Paleta
Also known as:
ar - Arabic: مصاصة ثلج
az - Azerbaijani: Meyvəli buz
bg - Bulgarian: Ледена близалка
ca - Catalan: Gelat de gel
cdo - Mindong: Bĭng-dê̤ṳ
da - Danish: Sodavandsis
de - German: Wassereis
el - Greek: Γρανίτα ξυλάκι
en-simple - Simple English: Ice lolly
es - Spanish: Paleta
eu - Basque: Polo
fa - Persian: بستنی یخی
fi - Finnish: Mehujää
fr - French: Glace à l'eau
gl - Galician: Polo
he - Hebrew: שלגון
hy - Armenian: Մրգային սառույց
id - Indonesian: Es lilin
it - Italian: Ghiacciolo
ja - Japanese: アイスキャンディー
jv - Javanese: Es lilin
kk - Kazakh: Жеміс мұзы
ko - Korean: 막대 아이스크림
lmo - Lombard: Giassöl
ms - Malay: Loli ais
nan - Minnan: Ki-á-peng
nb - Norwegian Bokmål: Vannis
nl - Dutch: Waterijs
pt - Portuguese: Picolé
ru - Russian: Фруктовый лёд
su - Sundanese: És lilin
sv - Swedish: Isglass
szy - Sakizaya: kiyandi
te - Telugu: ఐస్ పాప్
th - Thai: ไอศกรีมแท่ง
tr - Turkish: Meyveli buz
uk - Ukrainian: Фруктовий лід
vi - Vietnamese: Kem que
wuu - Wu: 棒冰
yue - Cantonese: 雪條
zh - Chinese: 冰棒
Category: dessert (frozen dessert, popsicle)
Cuisine: Mexican
Associated cuisines: Mexican
Area: Tocumbo
Countries: Mexico
Region: Central America

This dish is a popsicle made using locally available fresh fruit. Its flavors can be divided into two basic categories: milk-based or water-based.

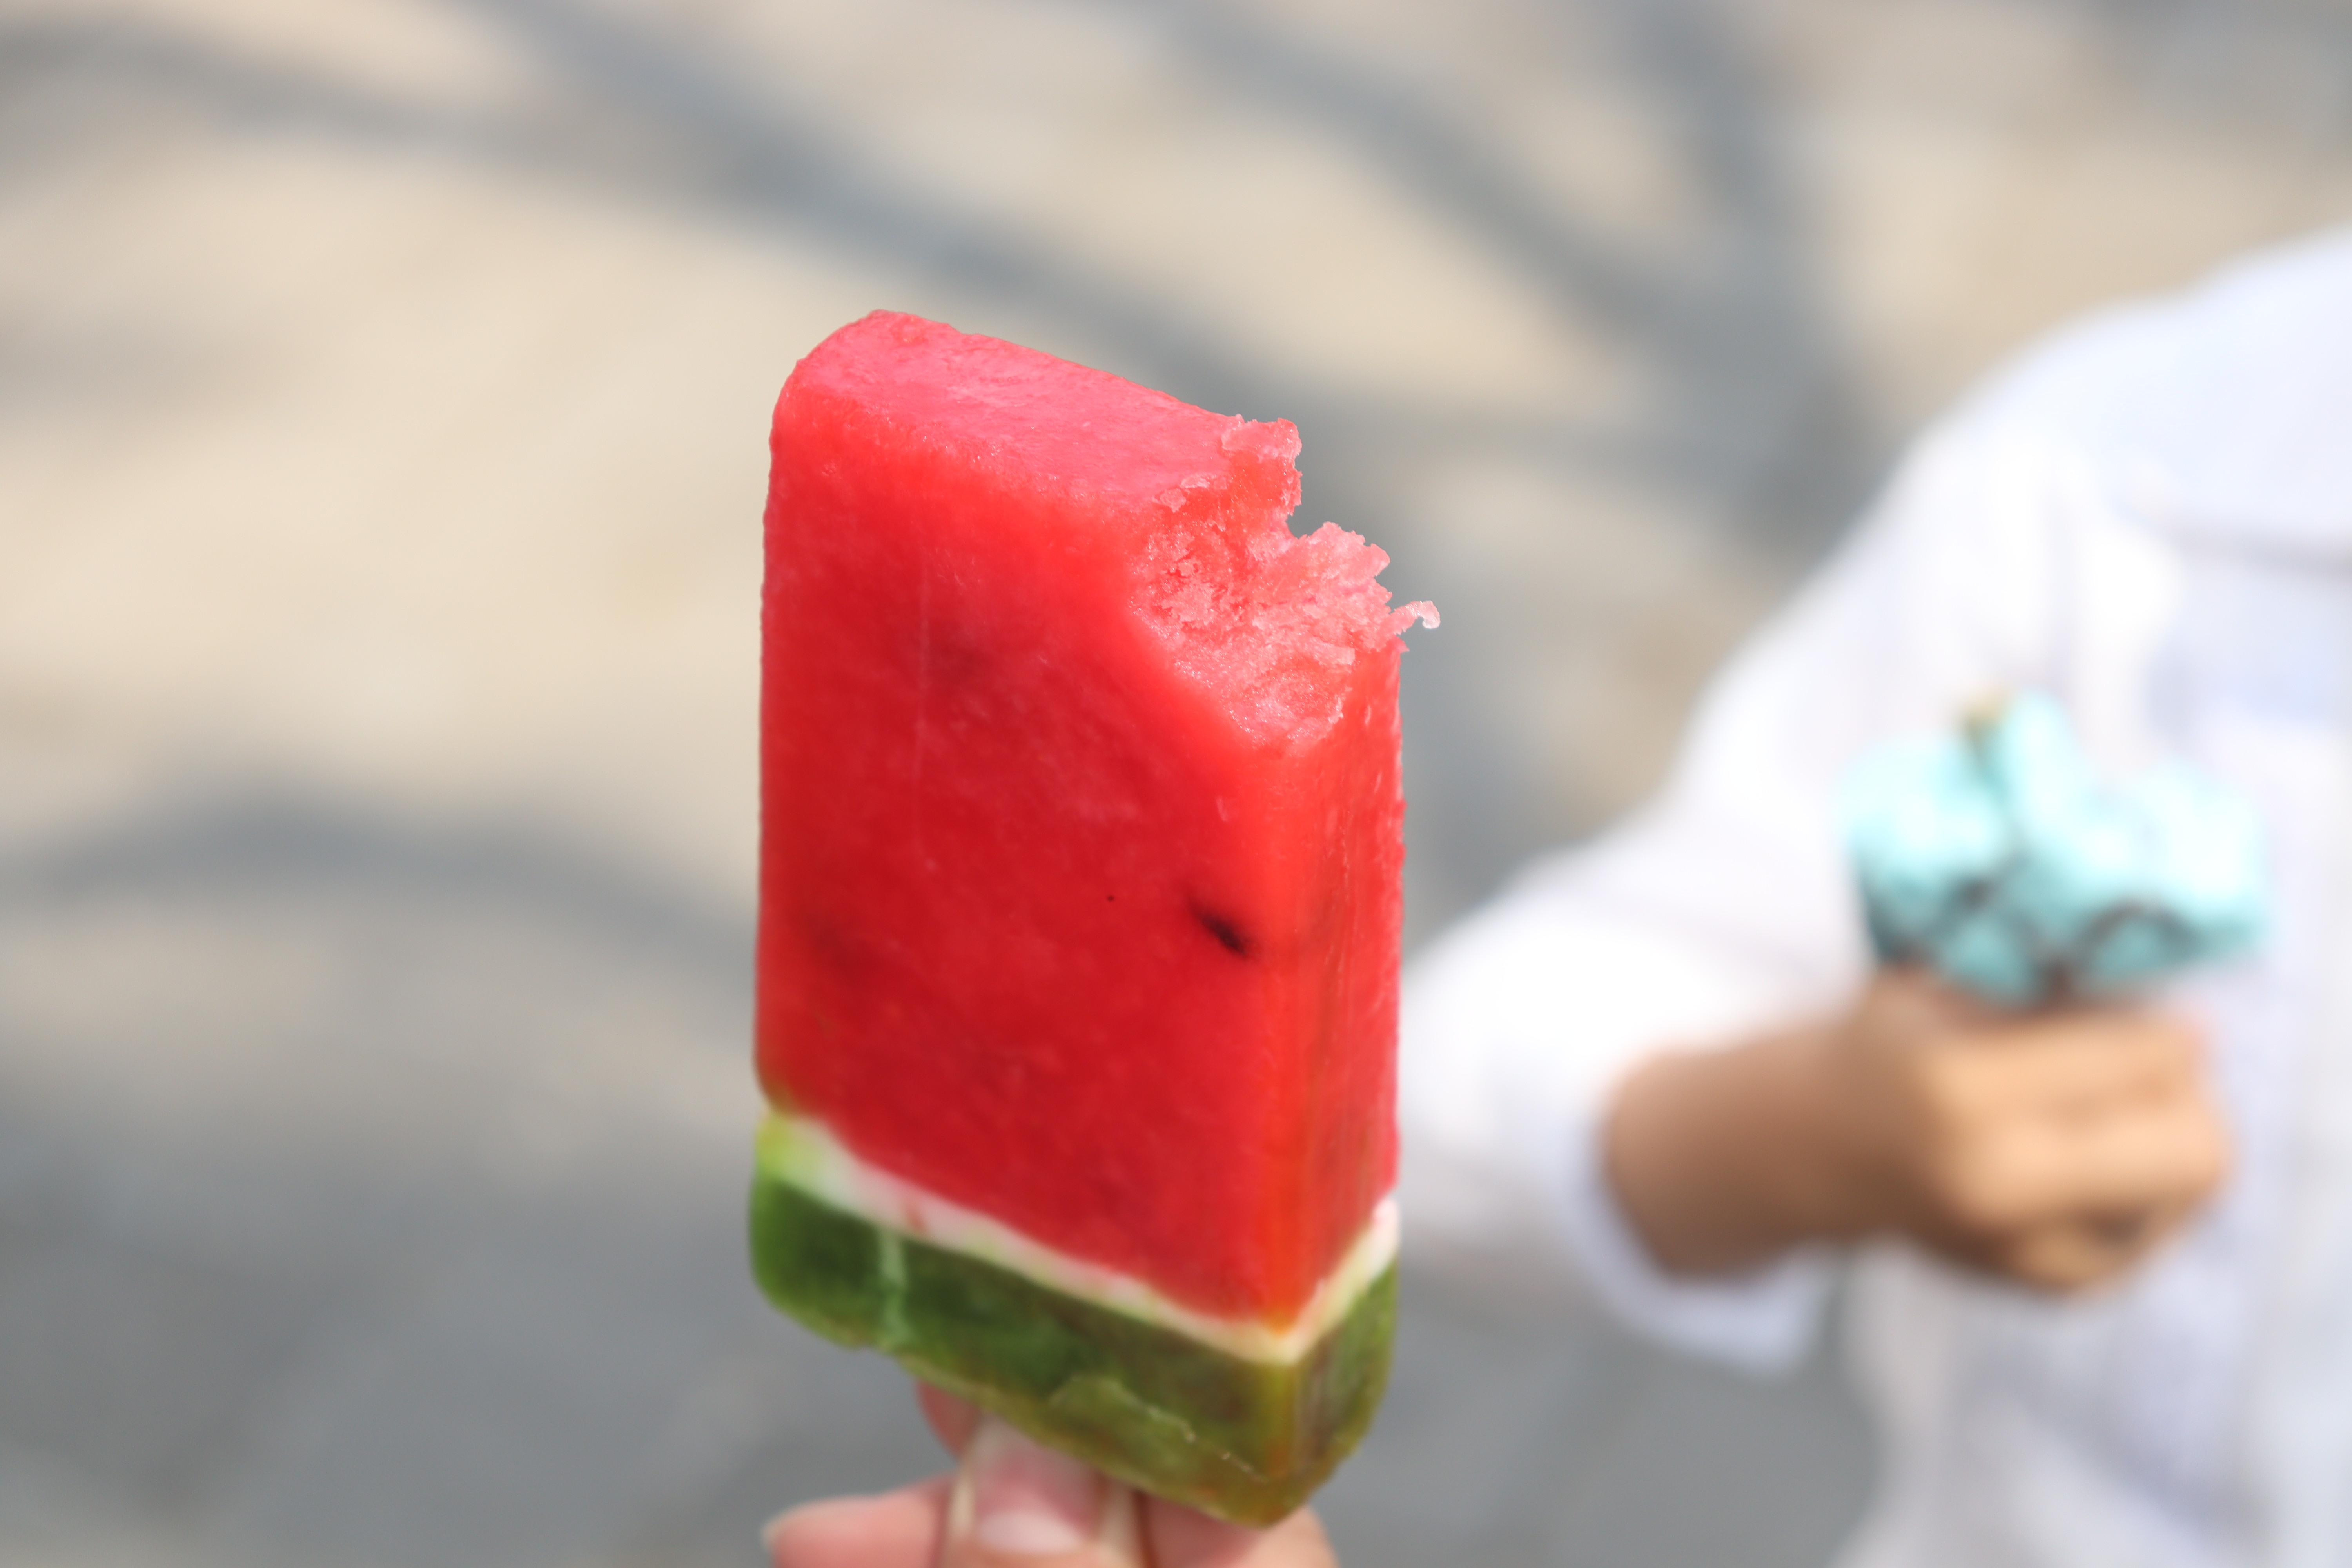